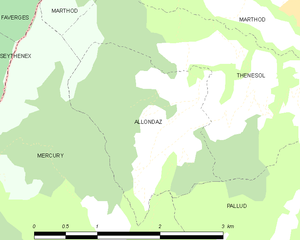
Carte des communes françaises